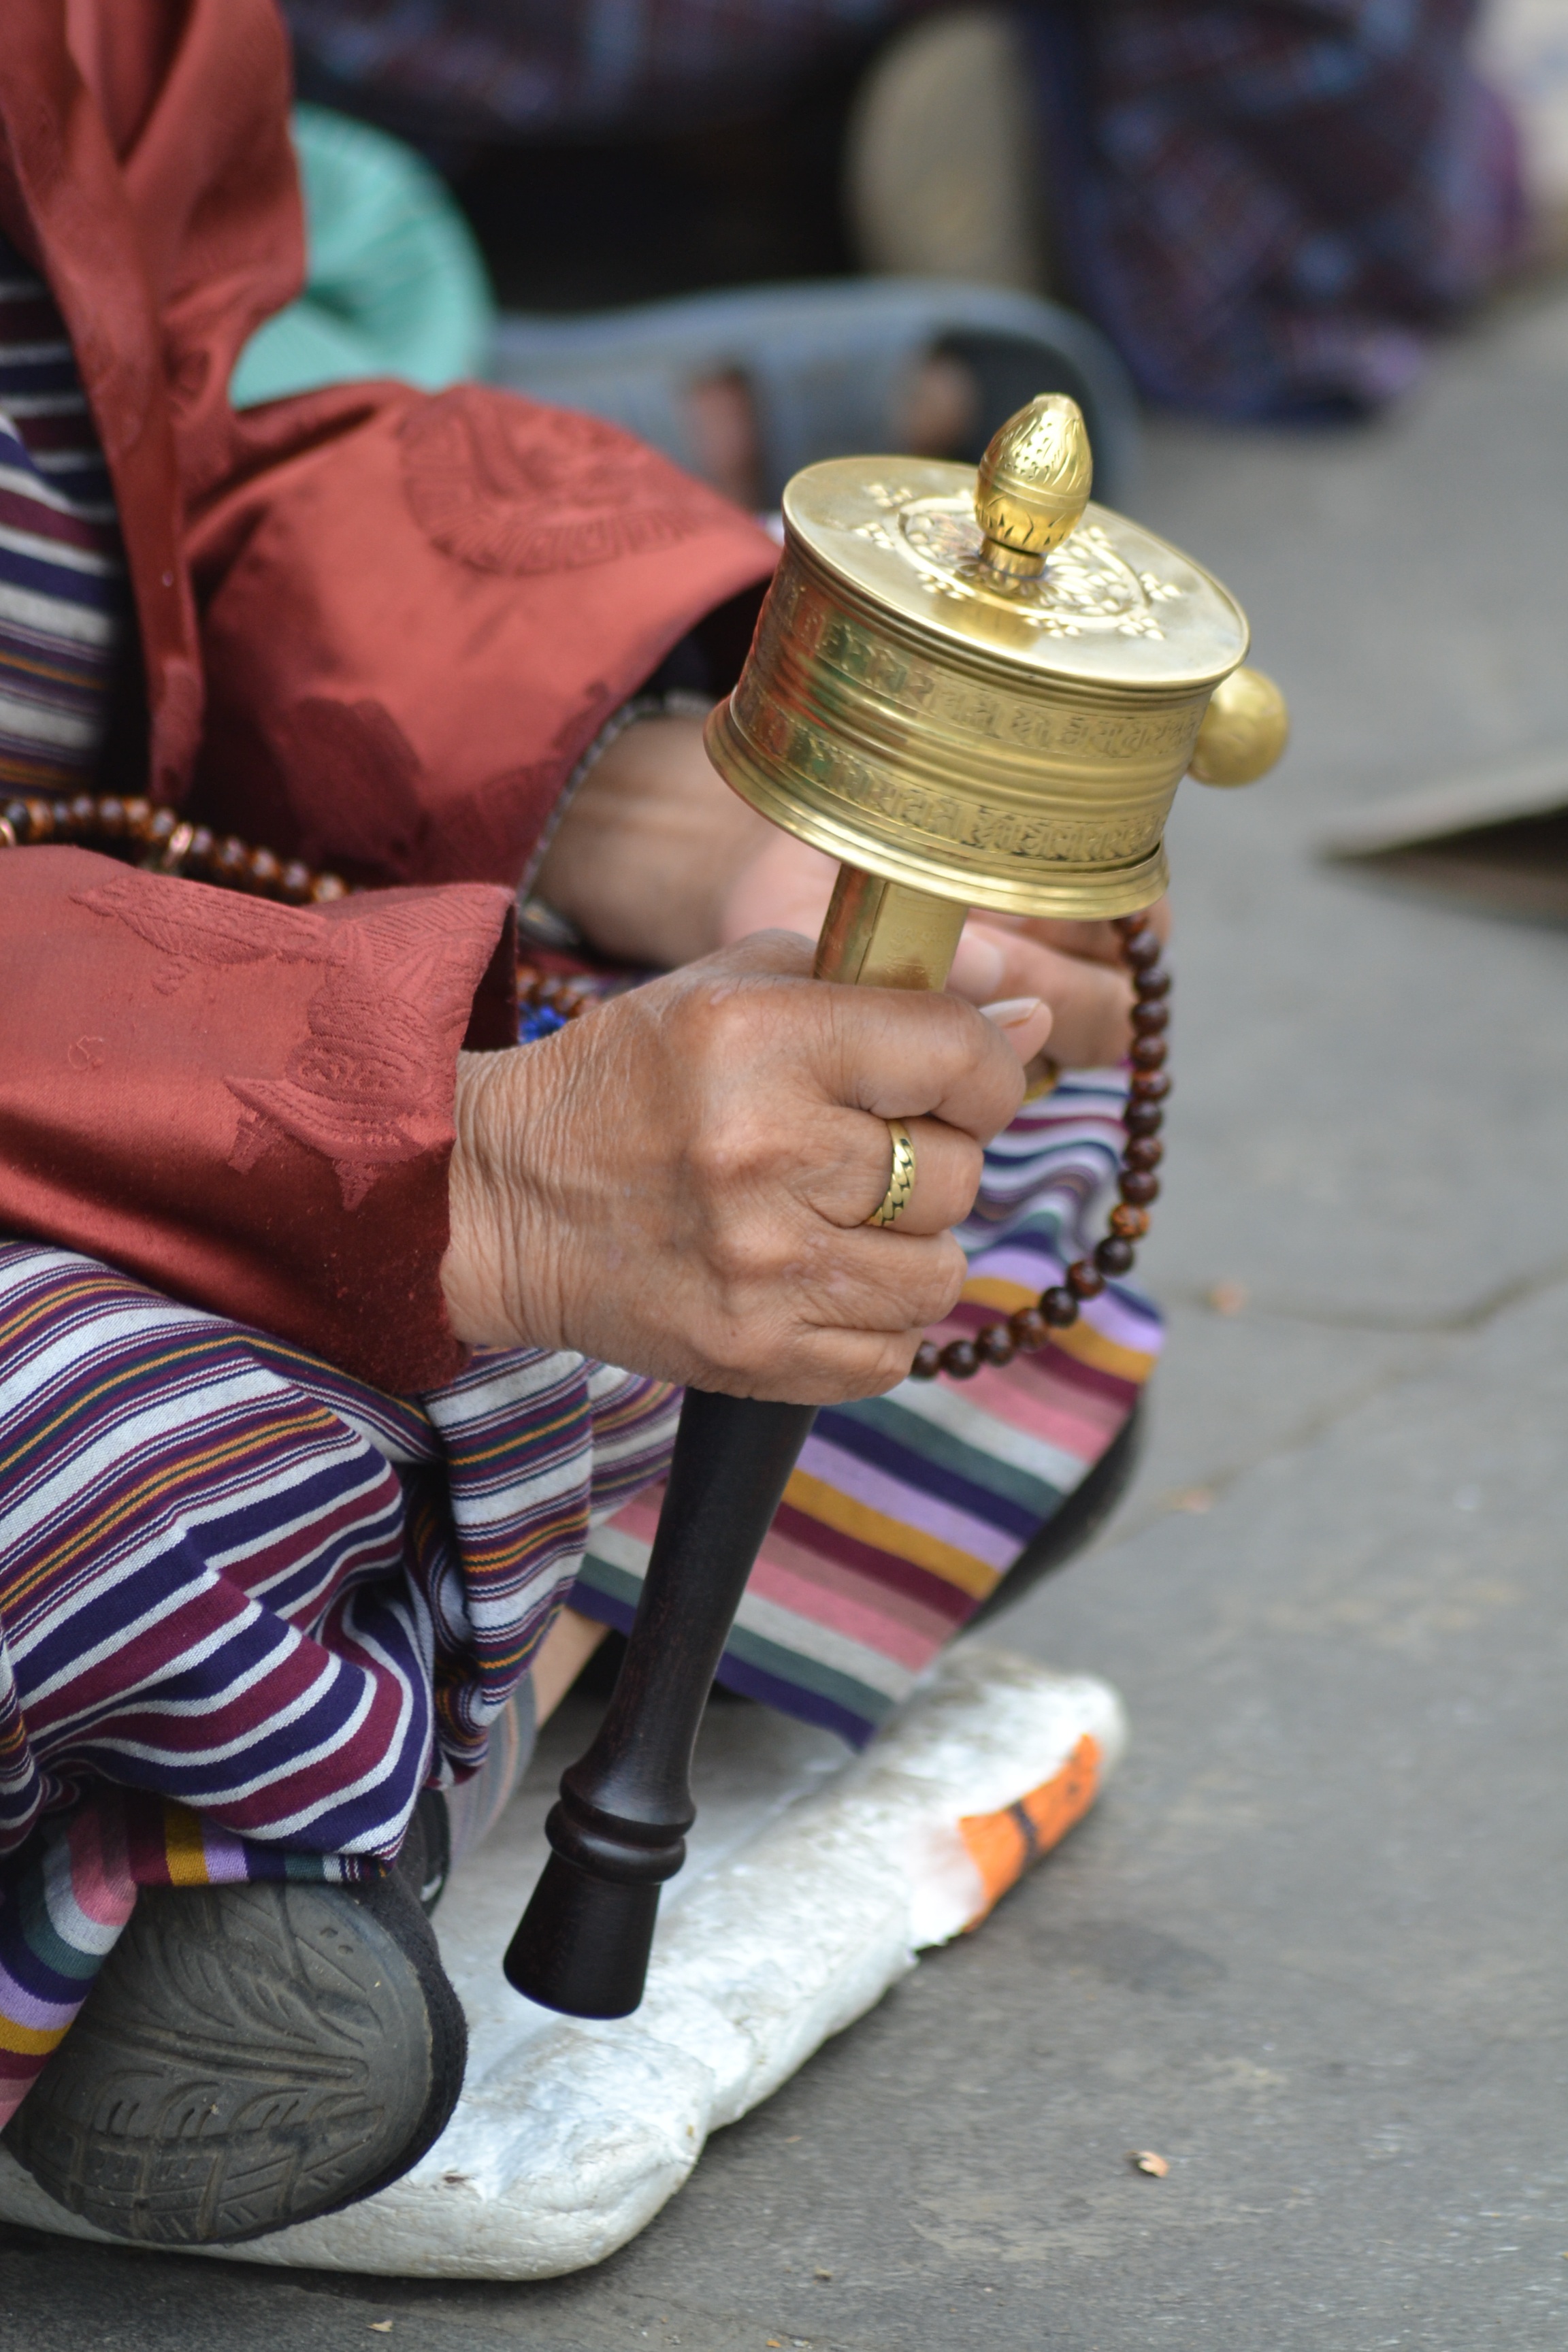
people, wheel, old, asian, spring, color, peace, calm, monk, buddhist, buddhism, religion, child, pray, meditation, temple, faith, footwear, buddha, prayer, culture, worship, holy, sacred, tradition, spirituality, bhutan